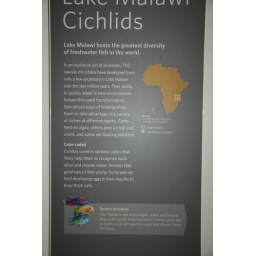
we were here swimming in this lake